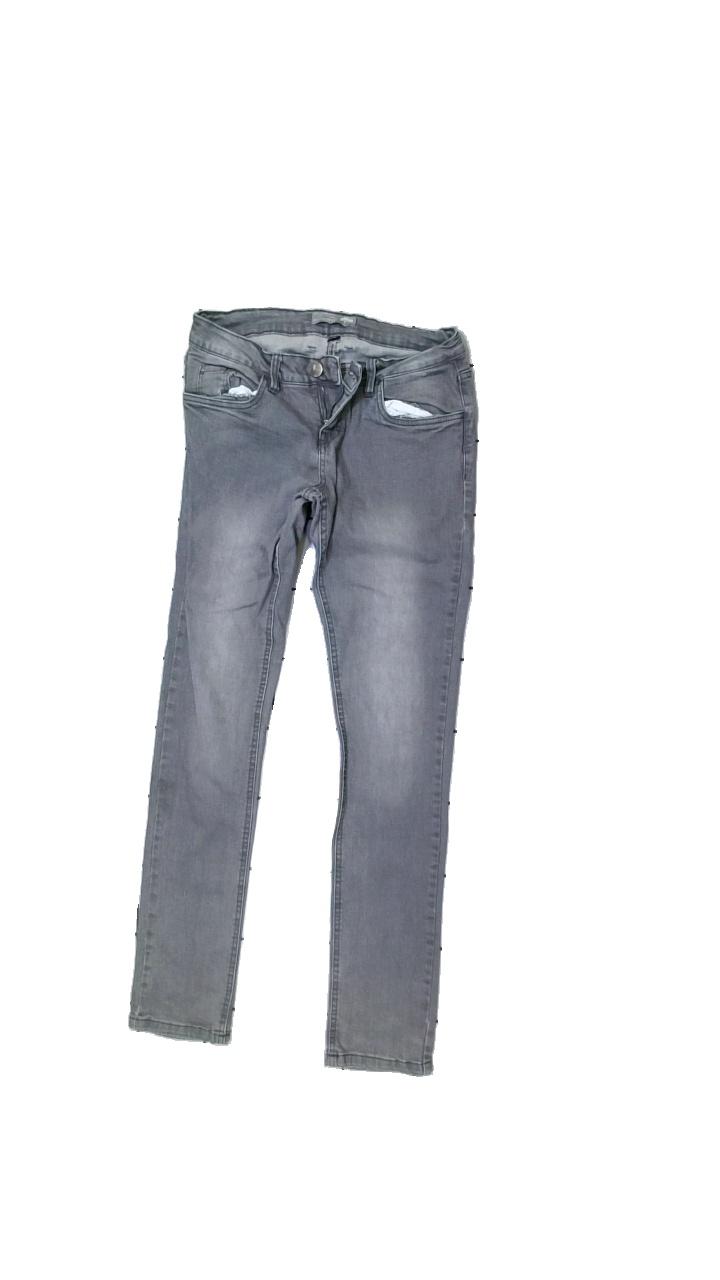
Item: Jeans (Ladies)
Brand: Esmara (lidl)
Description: grey jeans
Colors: Grey
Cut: Tight
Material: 100% Cotton
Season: All
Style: Denim
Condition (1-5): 5
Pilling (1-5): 5
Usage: Reuse
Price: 50-100